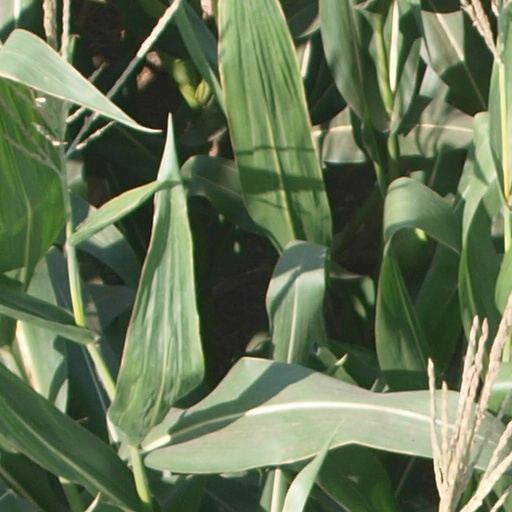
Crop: maize; corn